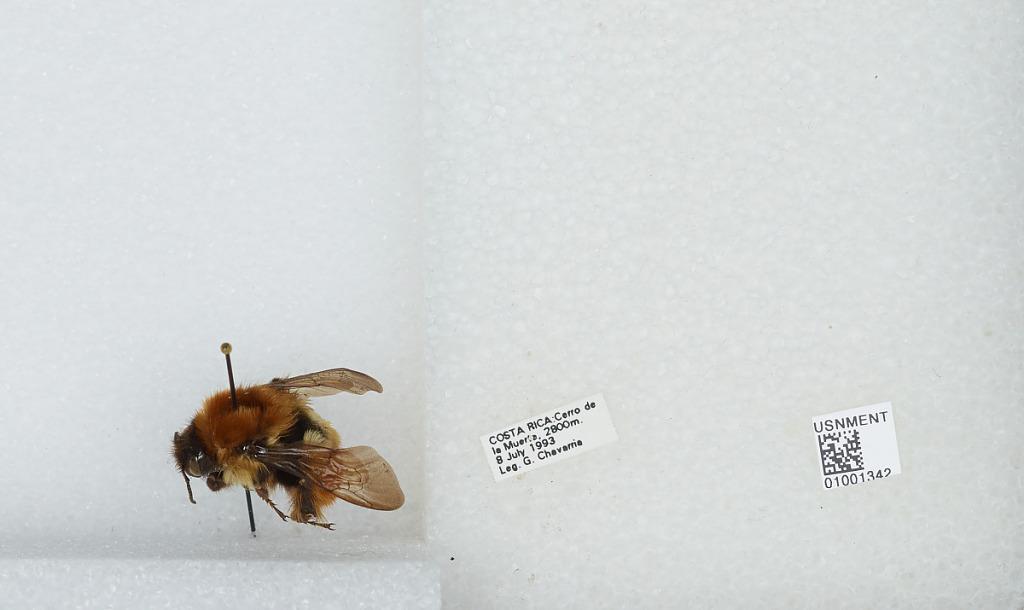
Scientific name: Bombus (Pyrobombus) ephippiatus (Say)
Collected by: G. Chavarria
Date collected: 1993-7-8
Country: Costa Rica
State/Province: San Jose
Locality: Cerro de la Muerte
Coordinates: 9.5583, -83.7239